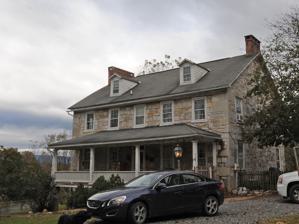
Building: Findlay Farm
Country: United States of America
Year built: 1830
Historic house in Pennsylvania, United States United States historic place Findlay Farm U.S. National Register of Historic Places Show map of Pennsylvania Show map of the United States Location 6801 Findlay Road near Lamasters, Peters Township, Pennsylvania Coordinates 39°49′50″N 77°51′55″W / 39.83056°N 77.86528°W / 39.83056; -77.86528 Area 3.6 acres (1.5 ha) Built 1825-1830 NRHP reference No. 83002245 Added to NRHP April 21, 1983 Findlay Farm is a historic home and farm complex located at Peters Township in Franklin County, Pennsylvania . The house was built between 1825 and 1830, and is a 2 + 1 ⁄ 2 -story, five-bay rubble limestone dwelling with a gable roof.  It has a full-length front porch added in the early 20th century.  Also on the property is a 19th-century frame barn.  The property was once owned by Pennsylvania Governor and U.S. Senator William Findlay (1768–1856), who sold it in 1823. It was listed on the National Register of Historic Places in 1983. Barn References